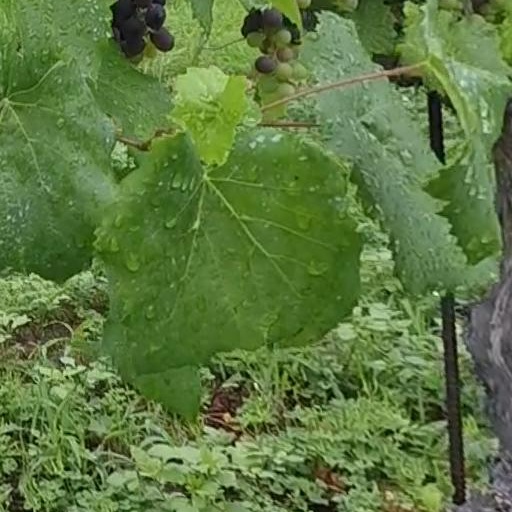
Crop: grape